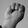
ASL letter: M